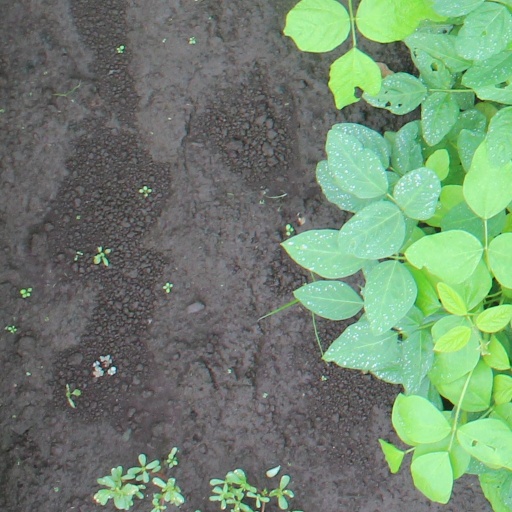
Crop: soybean